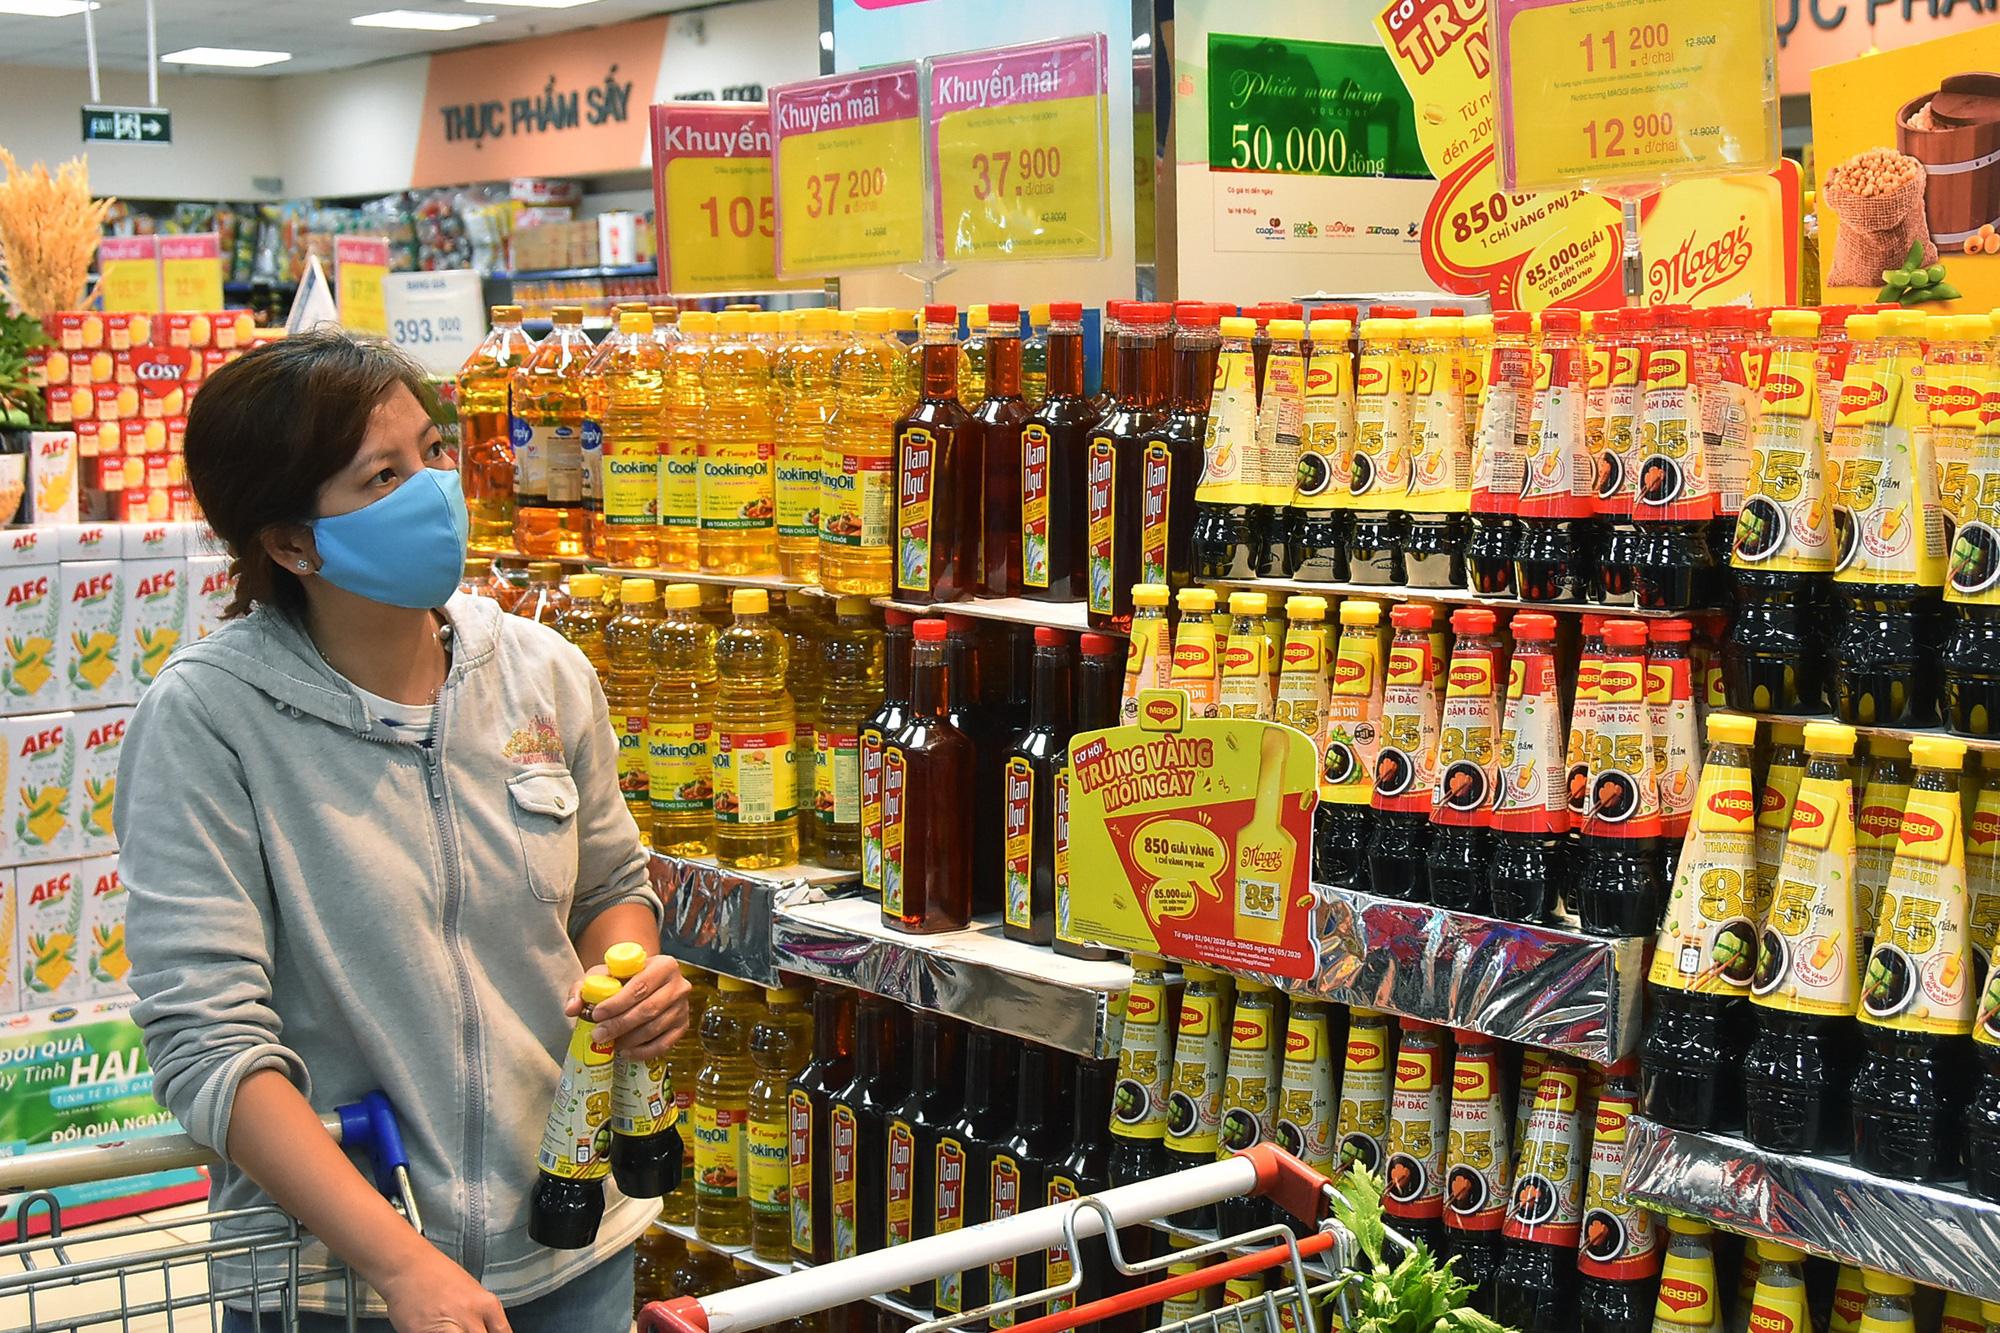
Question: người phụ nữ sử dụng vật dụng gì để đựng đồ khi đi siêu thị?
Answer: chiếc xe đẩy